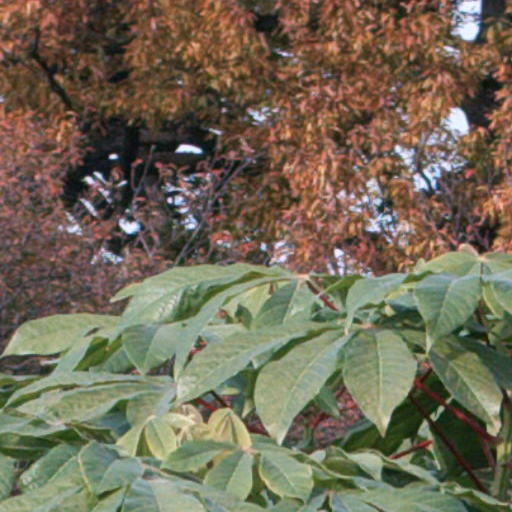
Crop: cassava